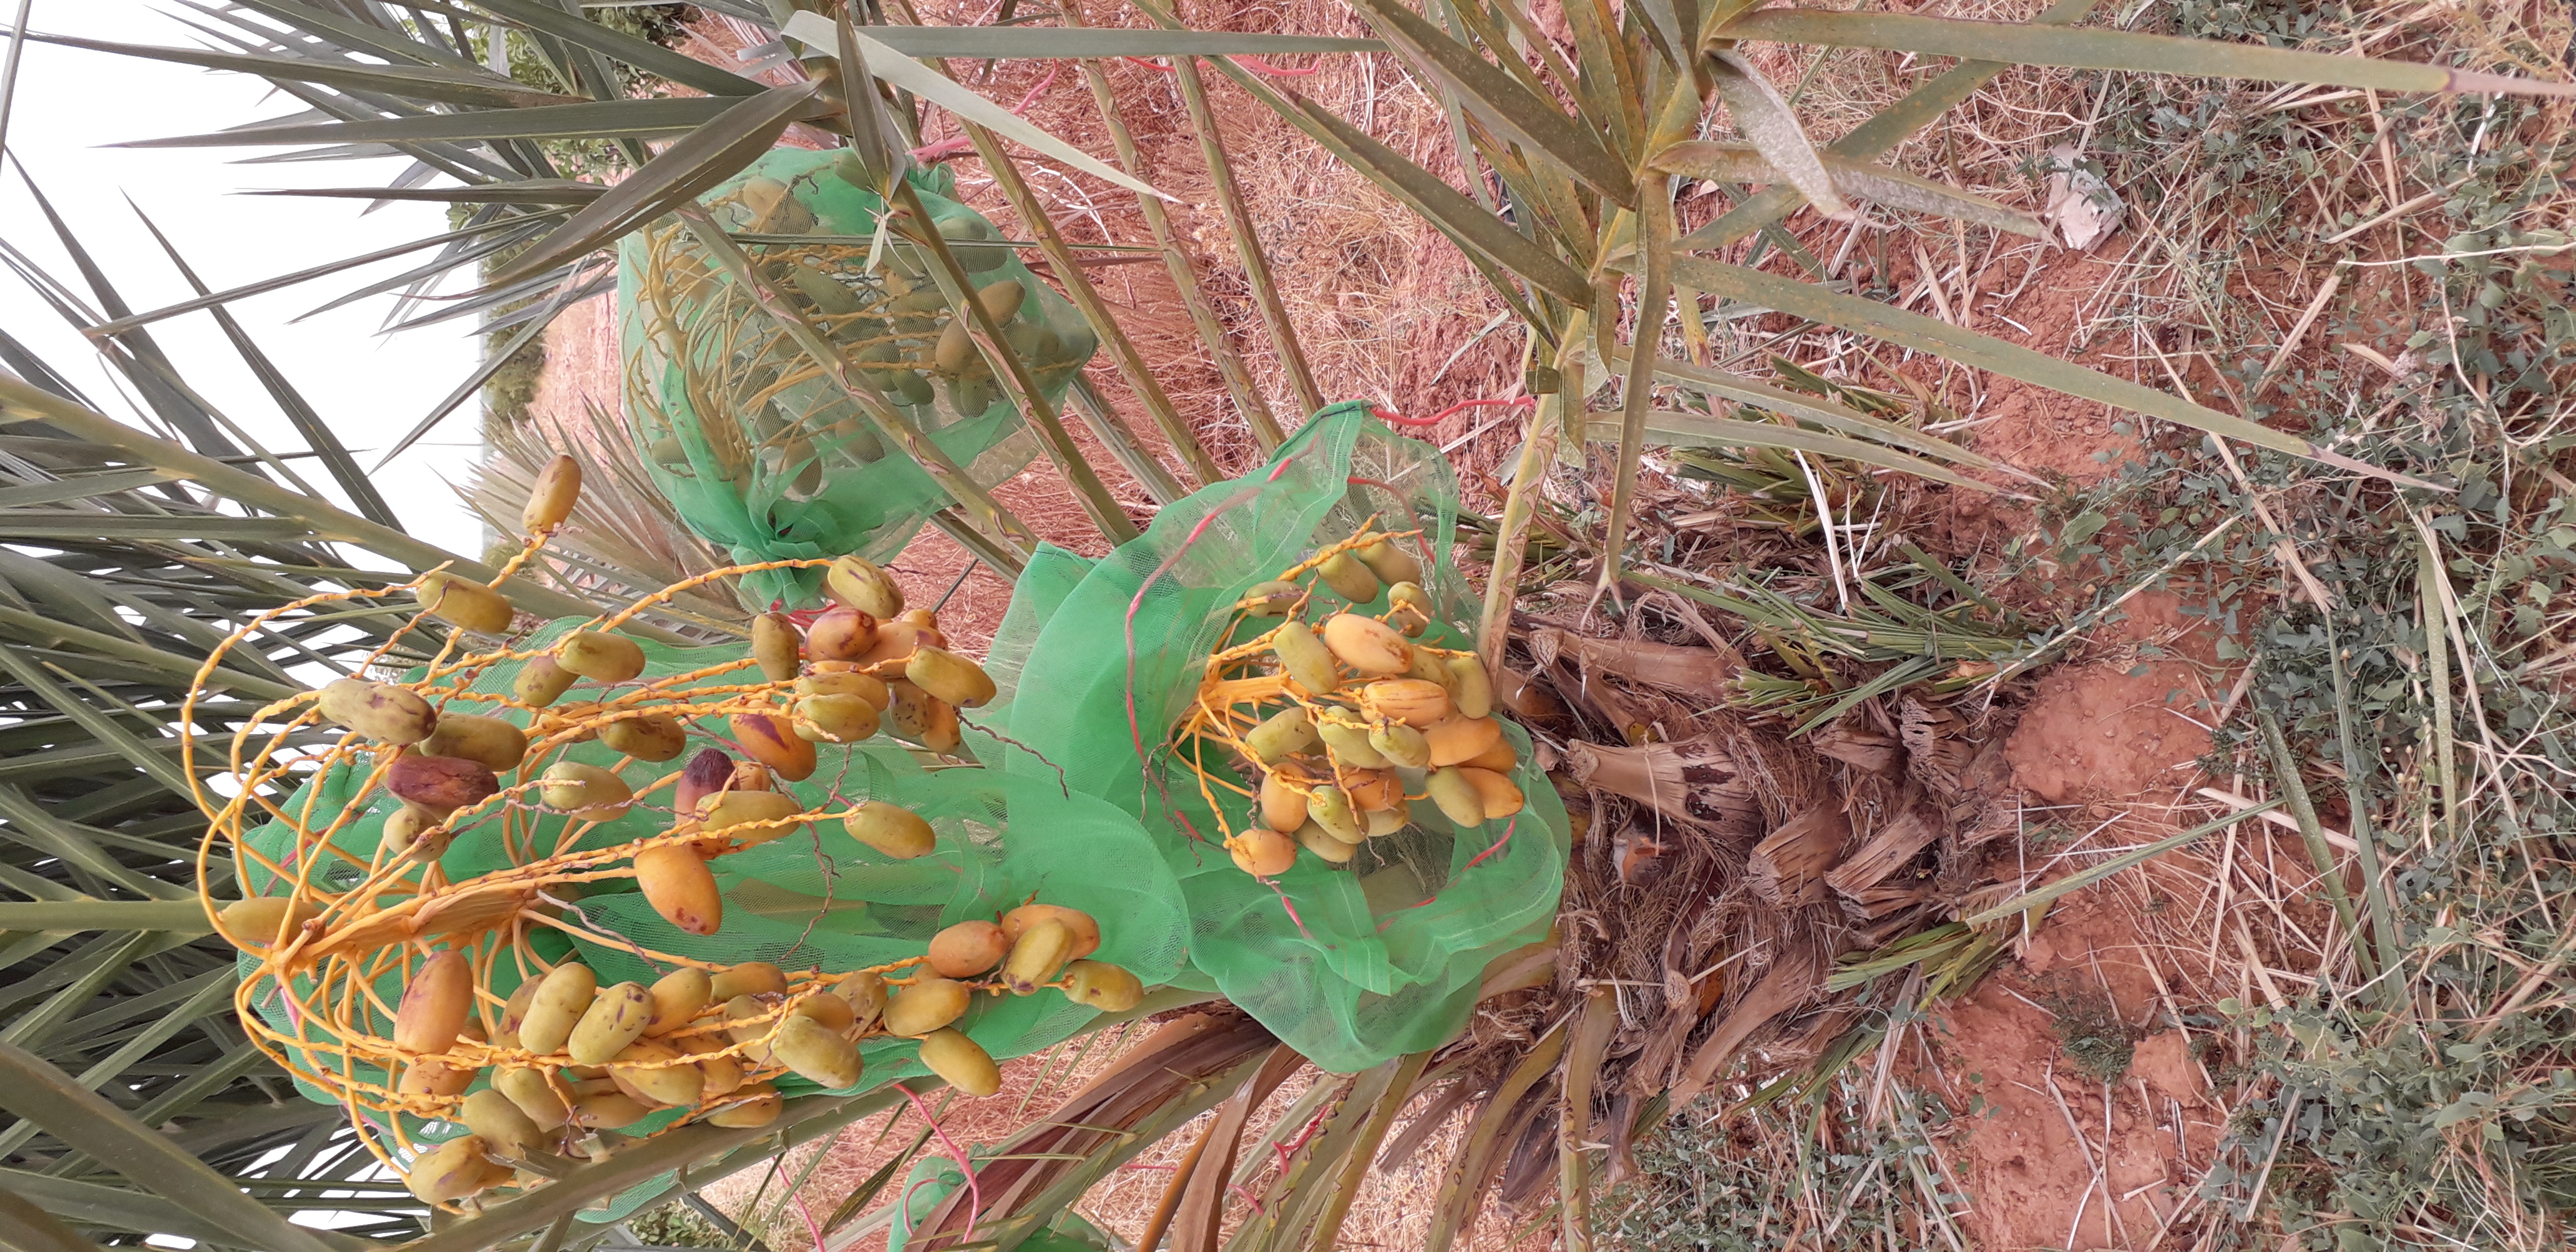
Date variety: Boumajhoul